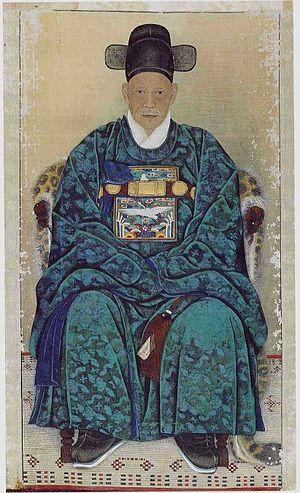
Le mouvement d'indépendance coréen est une campagne militaire et diplomatique ayant pour but de rendre la Corée indépendante de l'Empire du Japon. Suite à l'annexion japonaise de la Corée de 1910, une résistance locale se met en place et culmine lors du soulèvement du 1er Mars 1919 qui est écrasé et force les indépendantistes coréens à se réfugier en Chine. Sur place, ils tissent des liens avec le gouvernement nationaliste qui soutient le gouvernement provisoire de la République de Corée en tant que gouvernement en exil. À la même époque, l'armée de libération de Corée, qui opère sous le commandement de la commission des affaires militaires chinoise puis du gouvernement provisoire de Corée, mène des attaques contre le Japon.
Choi Ik-hyun est un homme politique, un écrivain et un philosophe néoconfucianiste coréen. Lors de la prise de contrôle du pays par les Japonais, il se place à la tête d'une armée de justice pour les combattre. Après sa capture, emprisonné sur l'ile de Tsushima, il se lance dans une grève de la faim et meurt en martyr en 1906. Son nom de plume était Myeonam, ses noms de courtoisie Changyeom et Ginam.